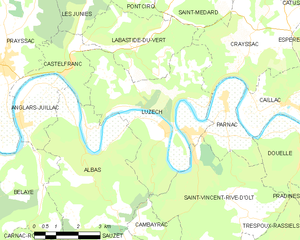
Château de Cayx
Kort over kommunen; Château de Cayx ligger ved floden, over for Parnac
Château de Cayx er et vinslot i Frankrig i landsbyen Caïx i kommunen Luzech omkring tyve kilometer fra Cahors. Slottet ejes af den danske dronning Margrethe 2.